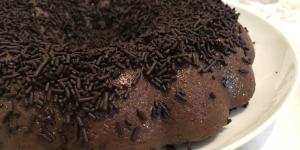
bizcocho de chocolate en microondas